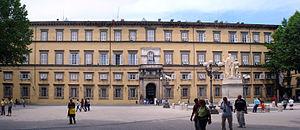
Le Palazzo Ducale, appelé aussi Palazzo della Provincia, est un des palais historiques de la ville de Lucques en Toscane.